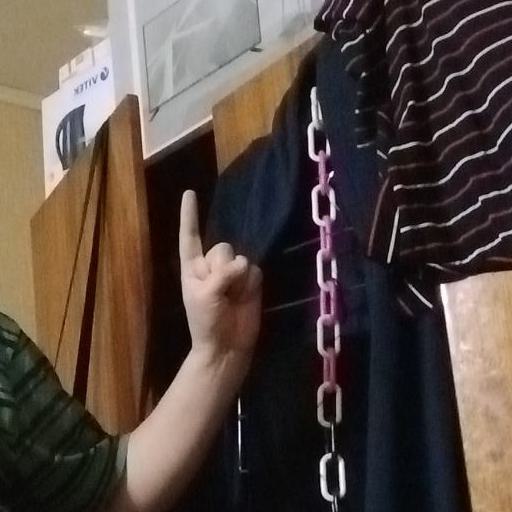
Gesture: one